George Baldessin

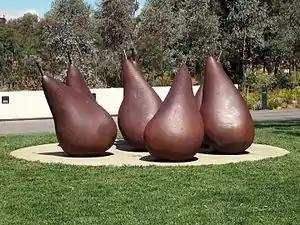
The sculpture "Pear – version number 2" (1973) outside the National Gallery of Australia

Baldessin considered printmaking and sculpture two complementary arts. He once asserted: "What better place to work out sculpture than on metal plates? … Drawing on metal is more like the end result of sculpture than using a paper and pen".